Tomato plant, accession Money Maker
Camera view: bottom (45 deg); turntable rotation: 270 degrees
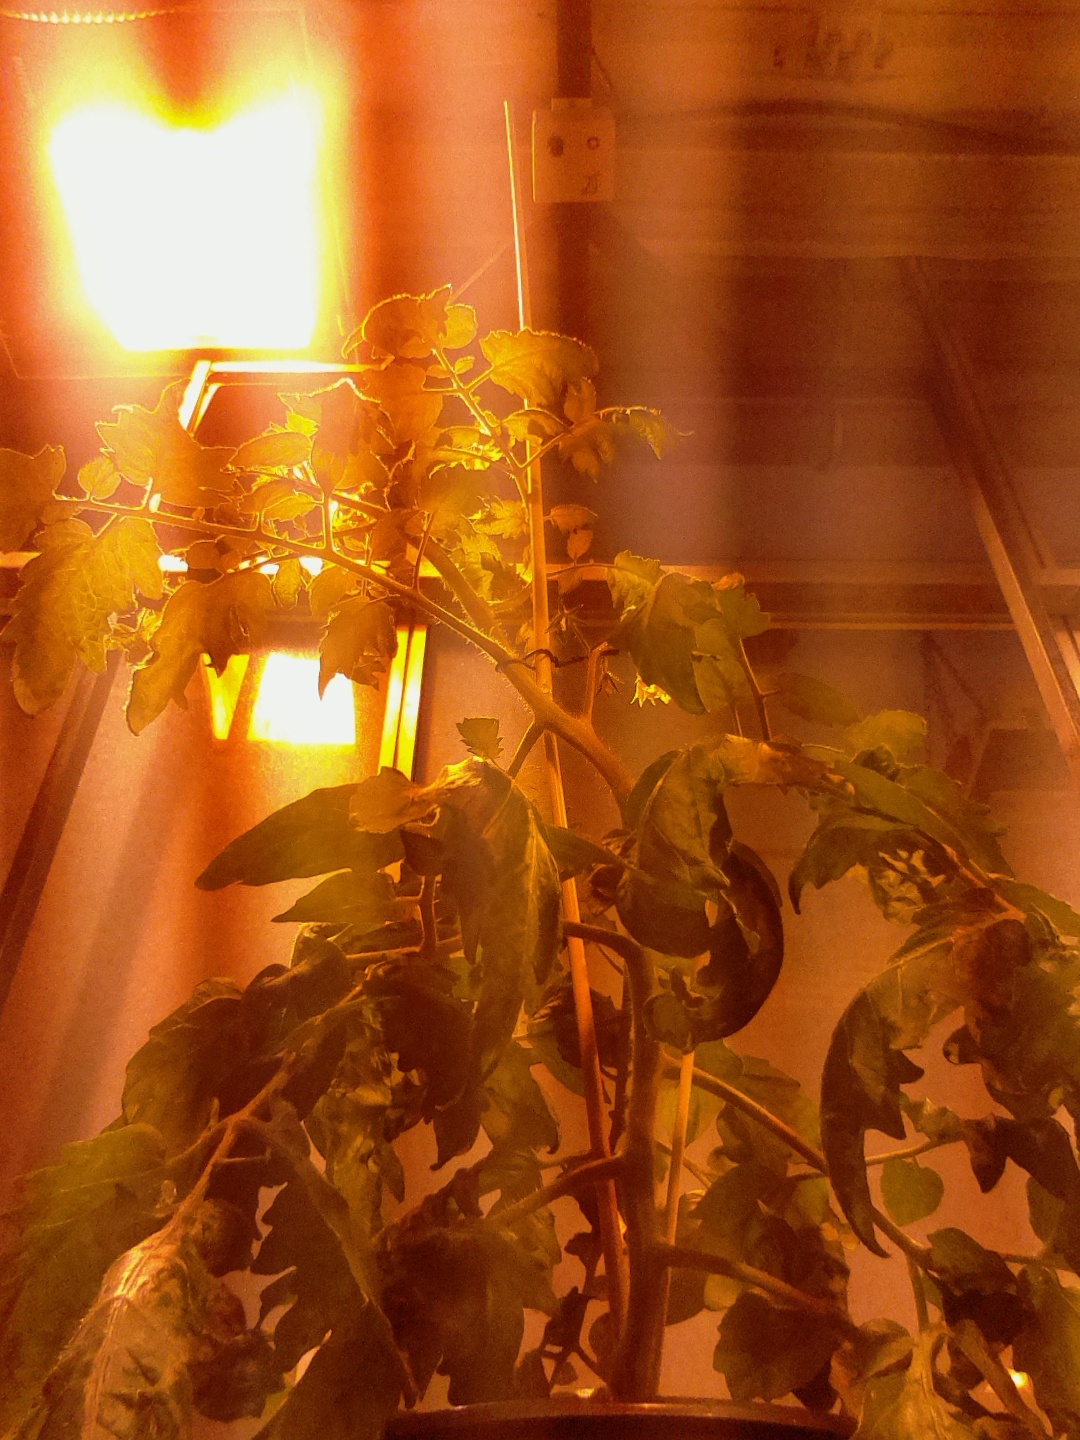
BBCH growth stage 69: End of flowering, 90%-100% of flowers open, more petals falling